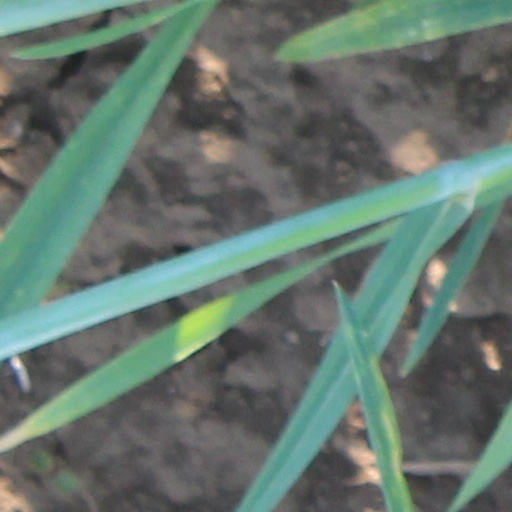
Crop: wheat